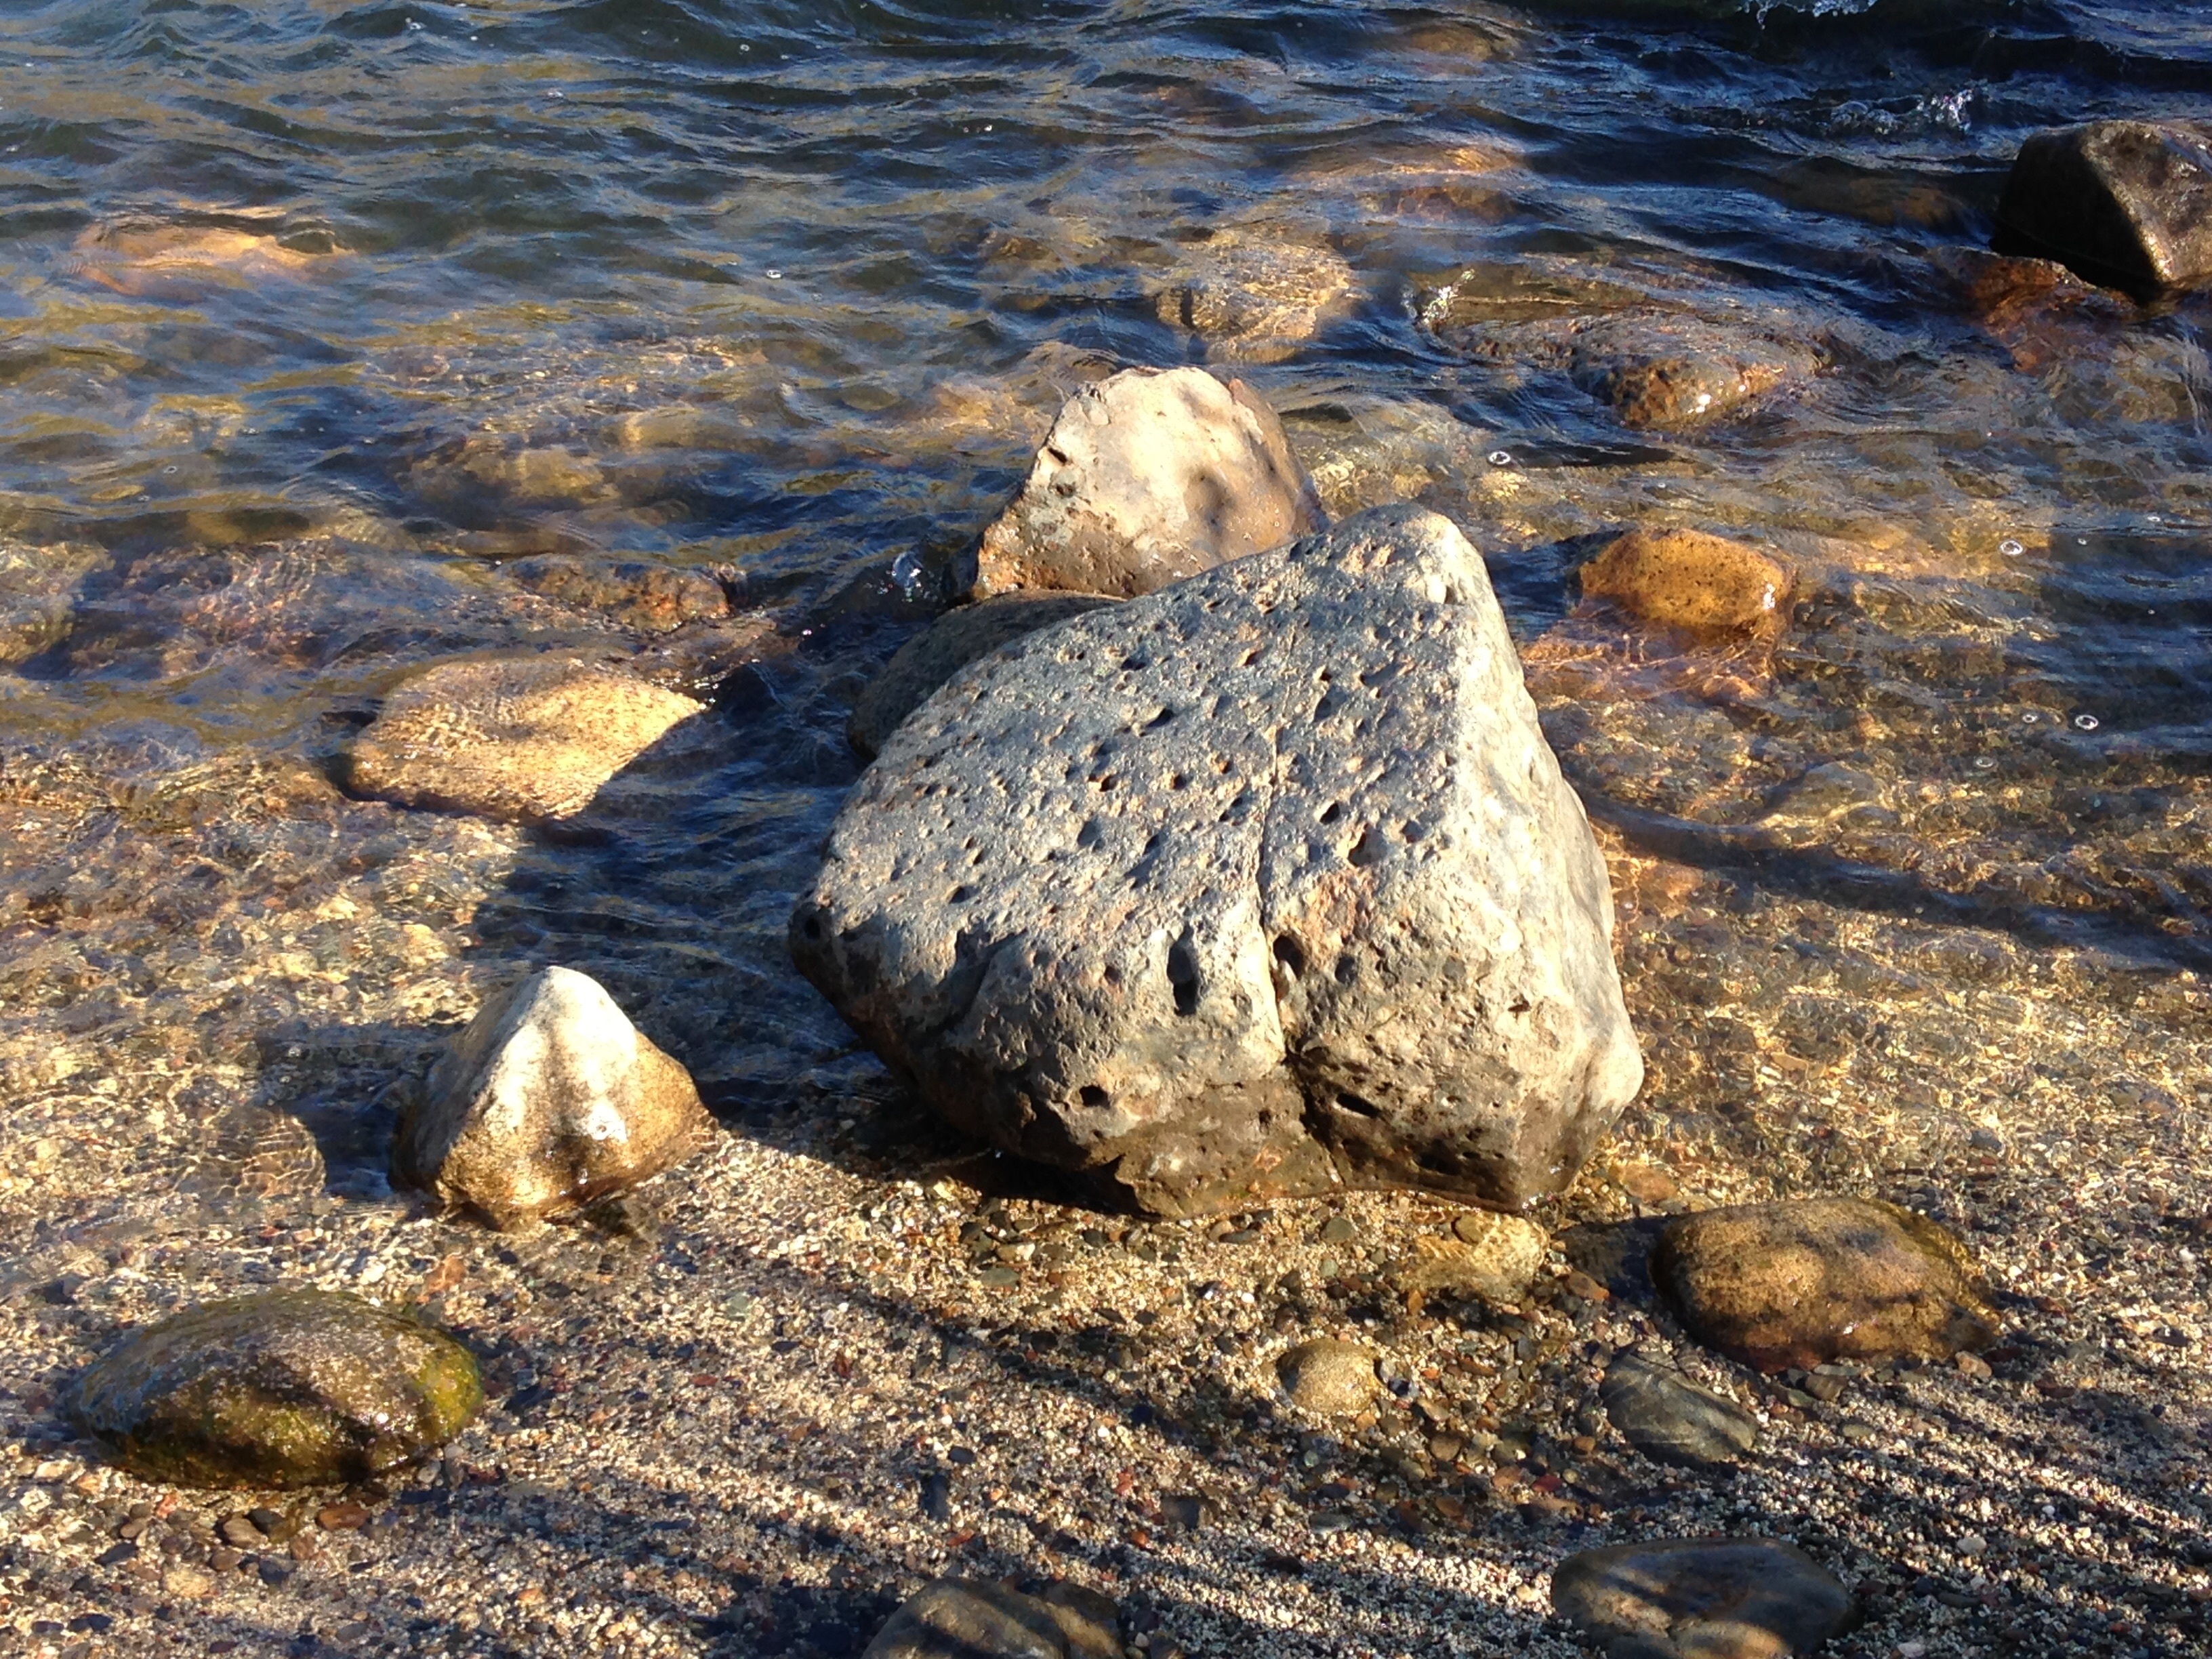
sea, coast, water, nature, rock, shore, river, wildlife, material, geology, tide pool